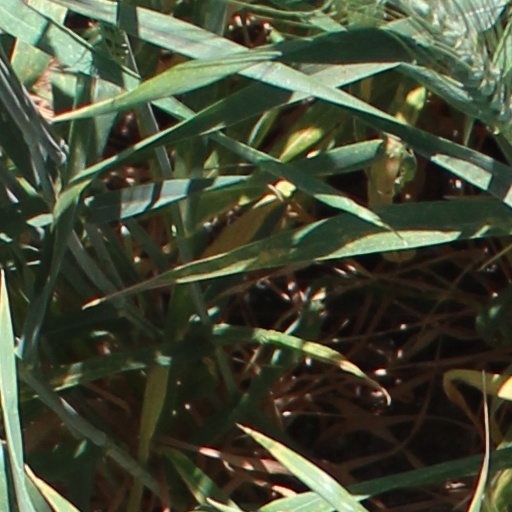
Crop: wheat